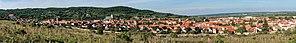
Svätý Jur est une ville de la région de Bratislava, en Slovaquie, à 14 km au nord-est de Bratislava. Sa population est de 5 600 habitants.